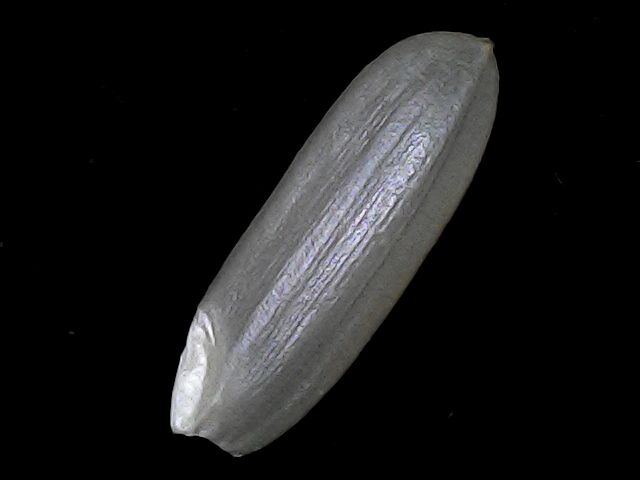
Rice variety: BRRI67